Alter Friedhof, Bonn

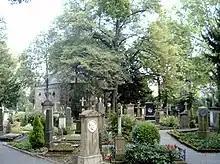
Image of the Alter Friedhof

Alter Friedhof (Old Cemetery) is a historically significant cemetery in Bonn, Germany, in area, located near the center of the modern city.